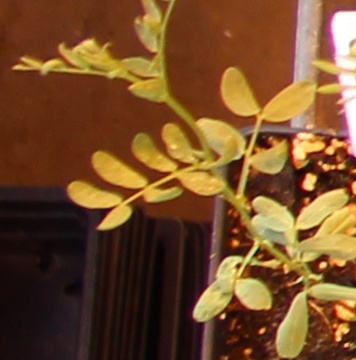
Label: Lentil